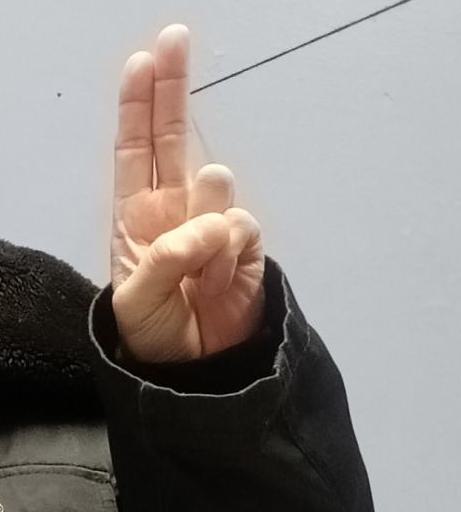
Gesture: two_up